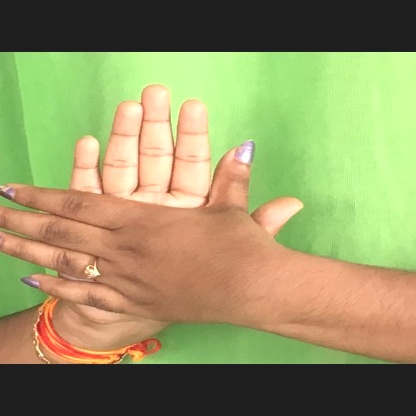
Mudra: Chakra